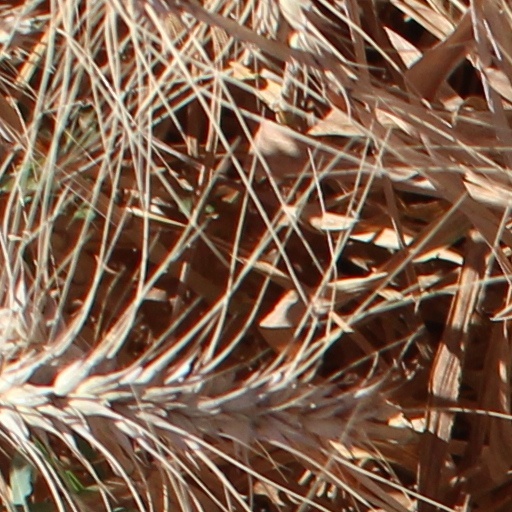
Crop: wheat